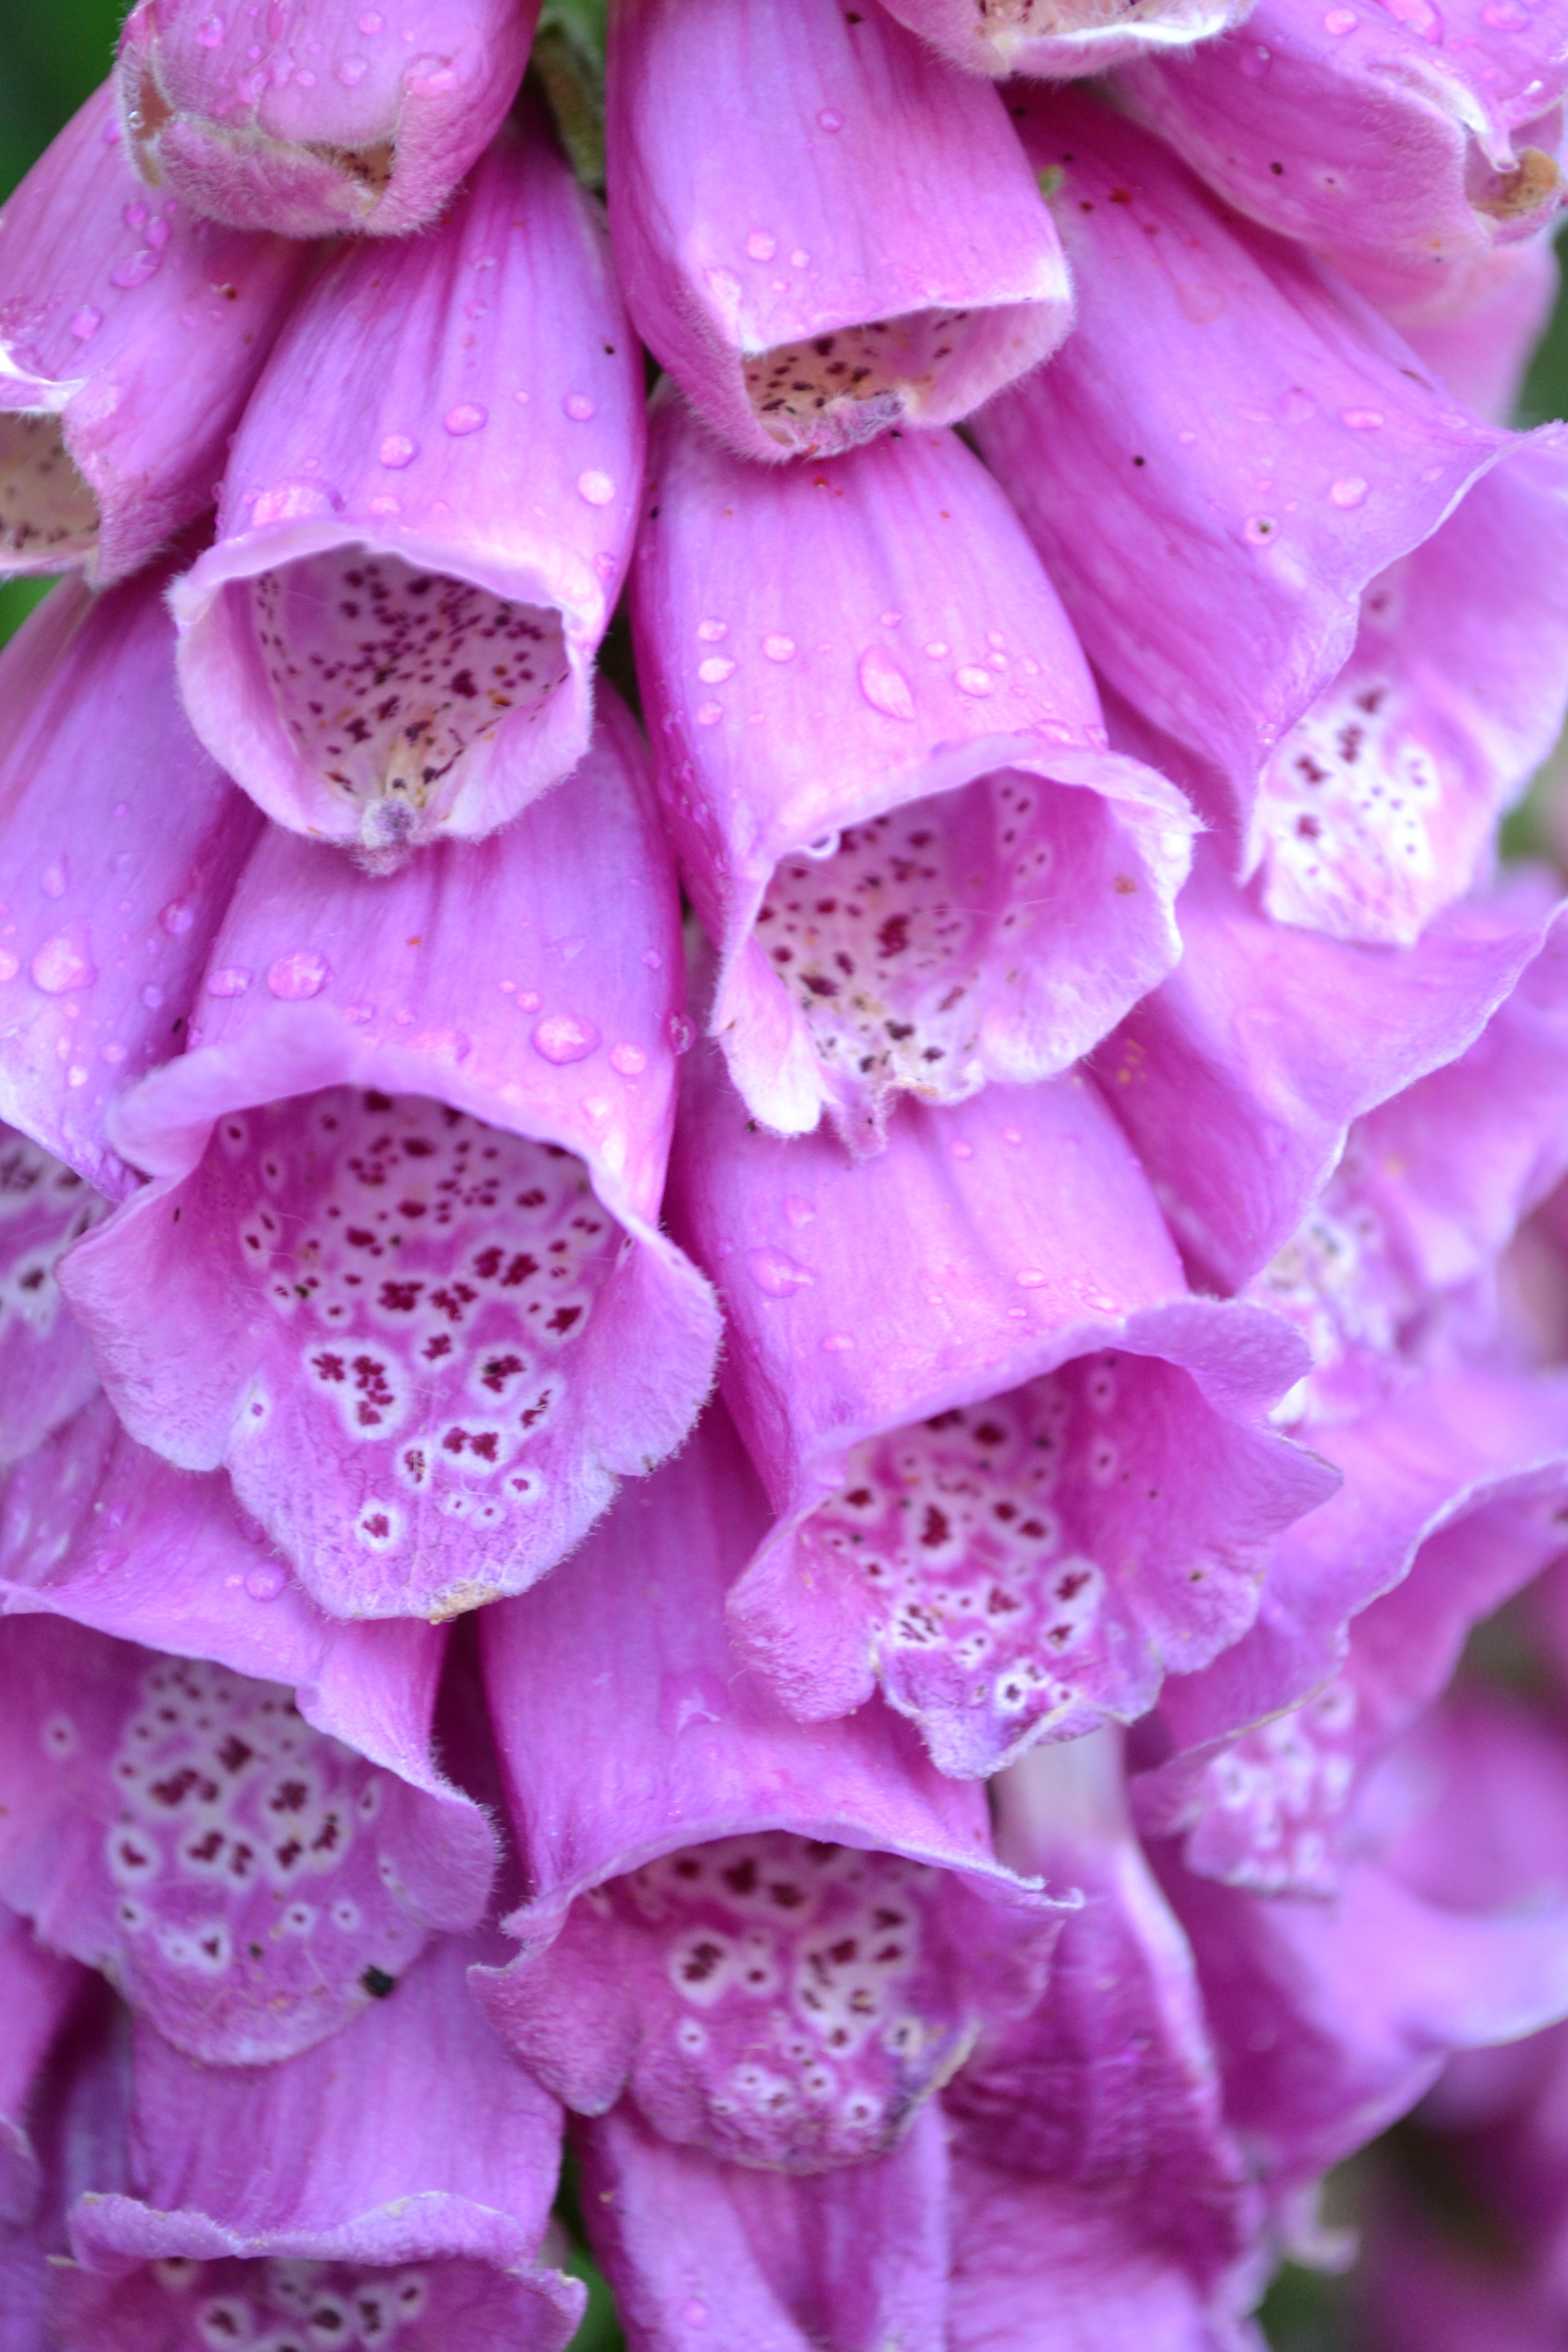
nature, blossom, plant, flower, purple, petal, wild, pink, flora, close up, mauve, trumpet, floristry, digitalis, foxglove, gladiolus, macro photography, flowering plant, plant stem, land plant